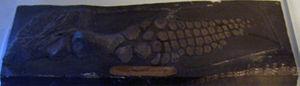
Leptonectes est un genre éteint d'ichthyosaures qui a vécu de la fin du Trias supérieur jusqu'au Jurassique inférieur. Ses restes ont été découverts en Belgique, en Angleterre, en Allemagne et en Suisse.